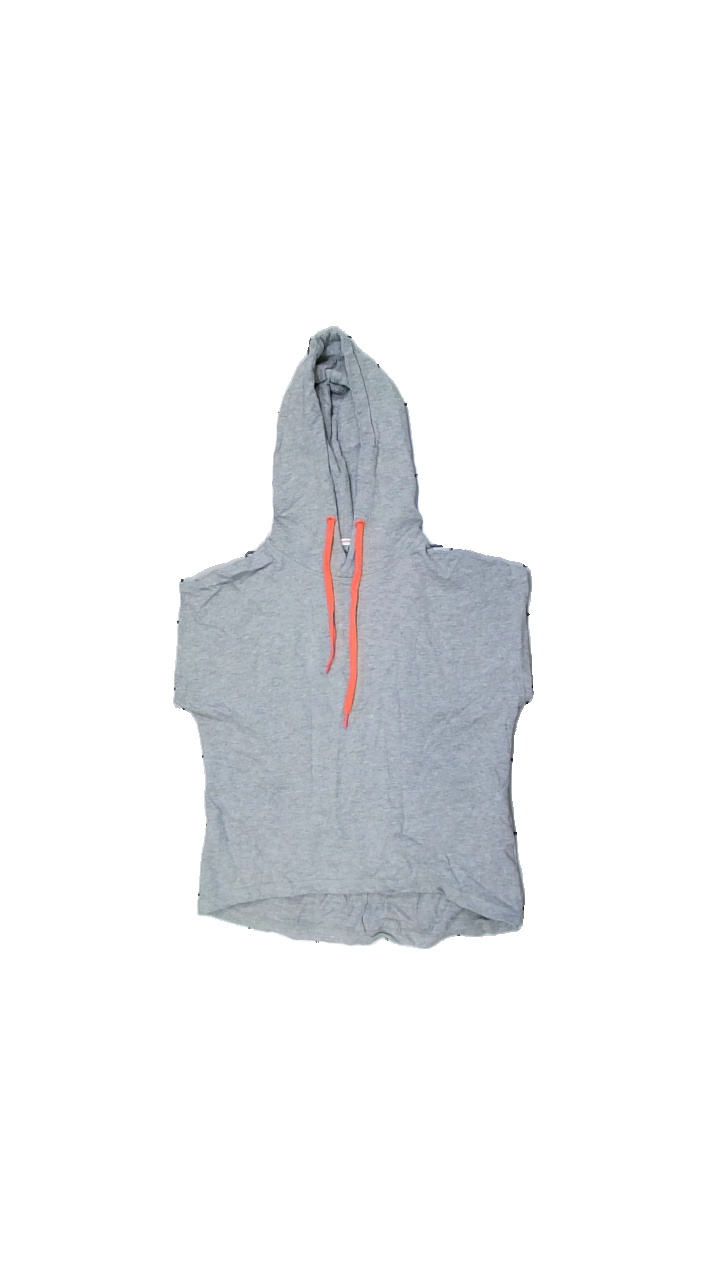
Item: Top (Ladies)
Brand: Soc (stadium)
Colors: Grey, Orange
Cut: Regular
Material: Unknown, no match
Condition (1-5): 4
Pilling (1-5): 5
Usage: Reuse
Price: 50-100